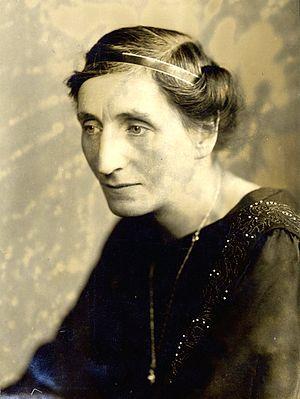
Alice Salomon est une réformatrice sociale allemande et une pionnière du travail social en tant que discipline académique. Elle est une figure du mouvement féministe allemand et une des rares femmes qui ont accès aux études supérieures au début du vingtième siècle.